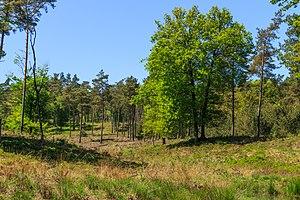
Les Pays-Bas, en forme longue le royaume des Pays-Bas, sont un pays d'Europe de l'Ouest, frontalier avec la Belgique au sud et l'Allemagne à l'est, possédant également une frontière avec la France sur l'île de Saint-Martin. Monarchie constitutionnelle comptant 17,2 millions d'habitants en 2019, le pays a pour capitale Amsterdam, bien que les institutions gouvernementales — exécutif, législatif et judiciaire — siègent à La Haye. Il est administré en quatre territoires autonomes : Aruba, Curaçao, Saint-Martin et le territoire européen, lui-même divisé en douze provinces, auxquelles s'ajoutent trois autres communes à statut spécial situées outre-mer. Géographiquement, le pays dispose de caractéristiques uniques, possédant l'une des altitudes moyennes les plus faibles au monde : environ un quart du territoire en Europe est situé sous le niveau de la mer du Nord, qui le baigne à l'ouest et au nord. 18,41 % de la superficie totale des Pays-Bas est couverte d'eau.
L'environnement aux Pays-Bas est l'environnement du pays Pays-Bas.